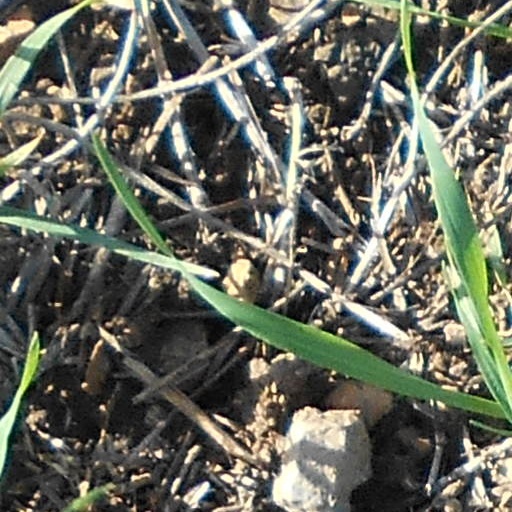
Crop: wheat